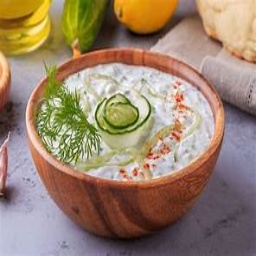
Label: cacik